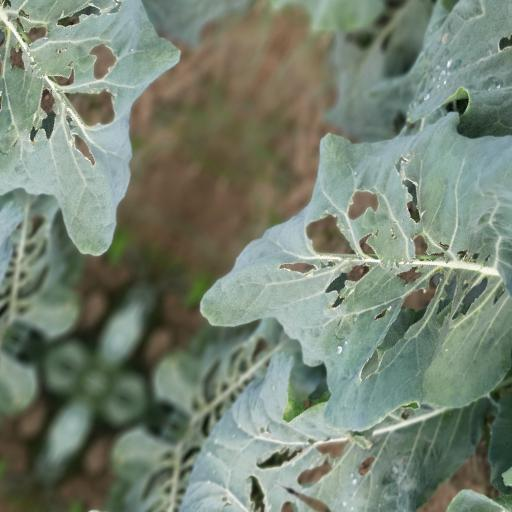
Label: Black Rot